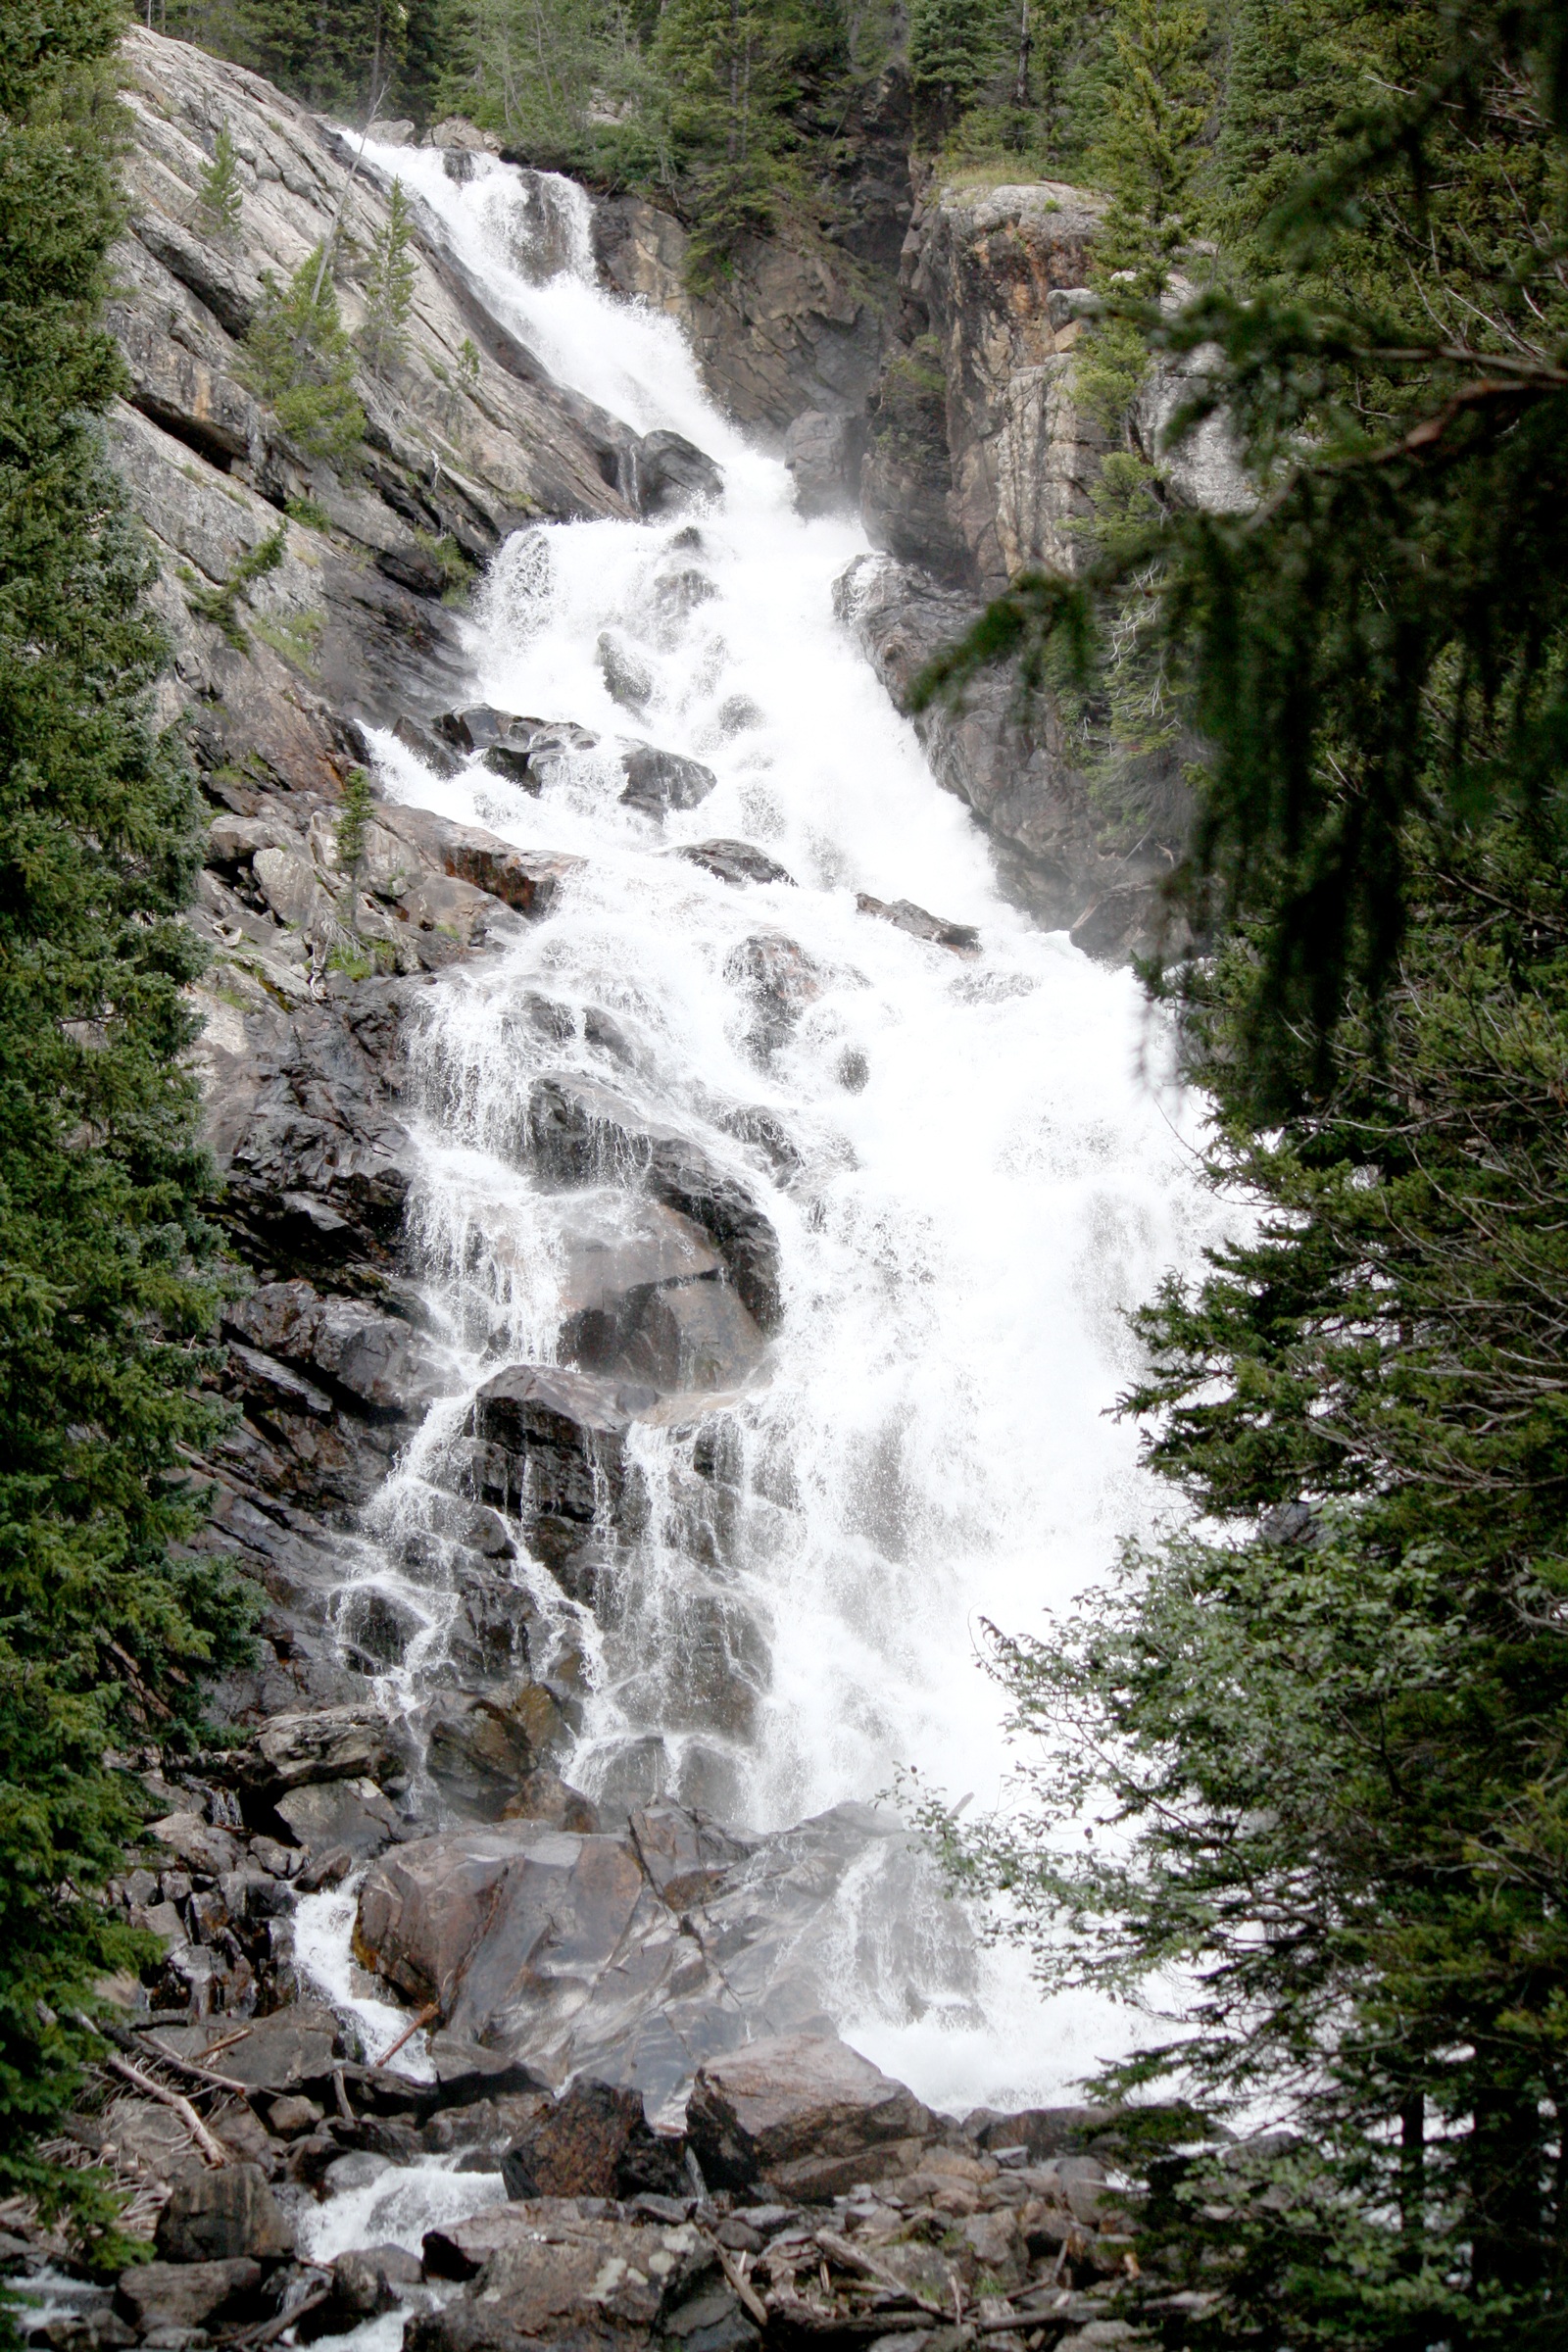
water, waterfall, stream, park, body of water, trees, rocks, outdoors, national, ravine, wasserfall, wyoming, water feature, watercourse, tetons